Steenbras Dam

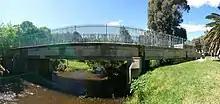
Pipeline from Steenbras crossing the Lourensford River in Somerset West

In 1977 the Steenbras Upper Dam was constructed directly upstream. It is used for the Steenbras pumped-storage hydroelectricity scheme which supplements Cape Town's electricity supply during periods of peak demand.